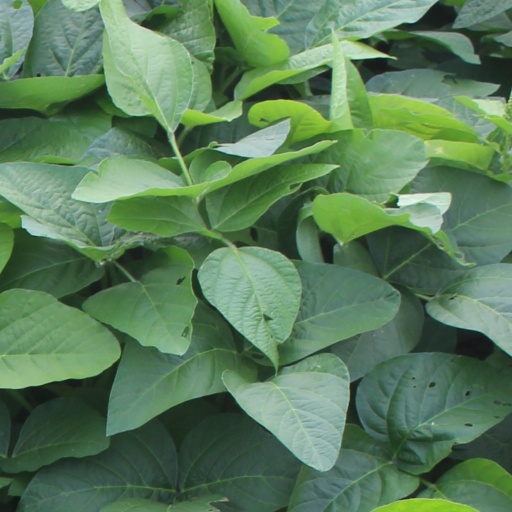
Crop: soybean